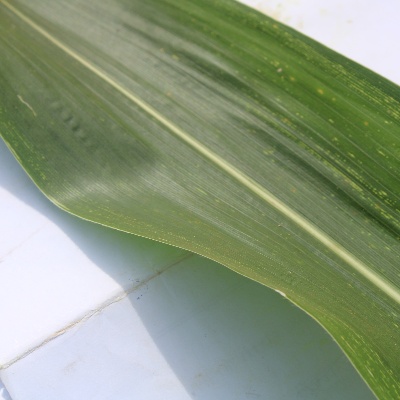
Crop: Maize
Condition: streak virus